Beer garden

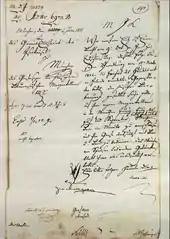
Decree by King Maximilian I Joseph of Bavaria, dated 4 January 1812, allowing Munich brewers to serve beer from their cooling cellars, but no food other than bread

Facilities of this kind existed for example in Bamberg since 1605 under the German term ("Beer cellars"). At that time, the Archdiocese of Bamberg was directly subordinated to Rome and not yet to the Duchy of Bavaria. Hence, the first "Biergarten" in the strict sense of the term and of the decree of 1812 by the Kingdom of Bavaria developed at the beginning of 19th century in Munich. While it is unknown which brewery was first, it was likely one of Munich's big six: Löwenbräu, Hofbräuhaus, Augustinerbräu, Paulaner, Hacker-Pschorr and Spaten.